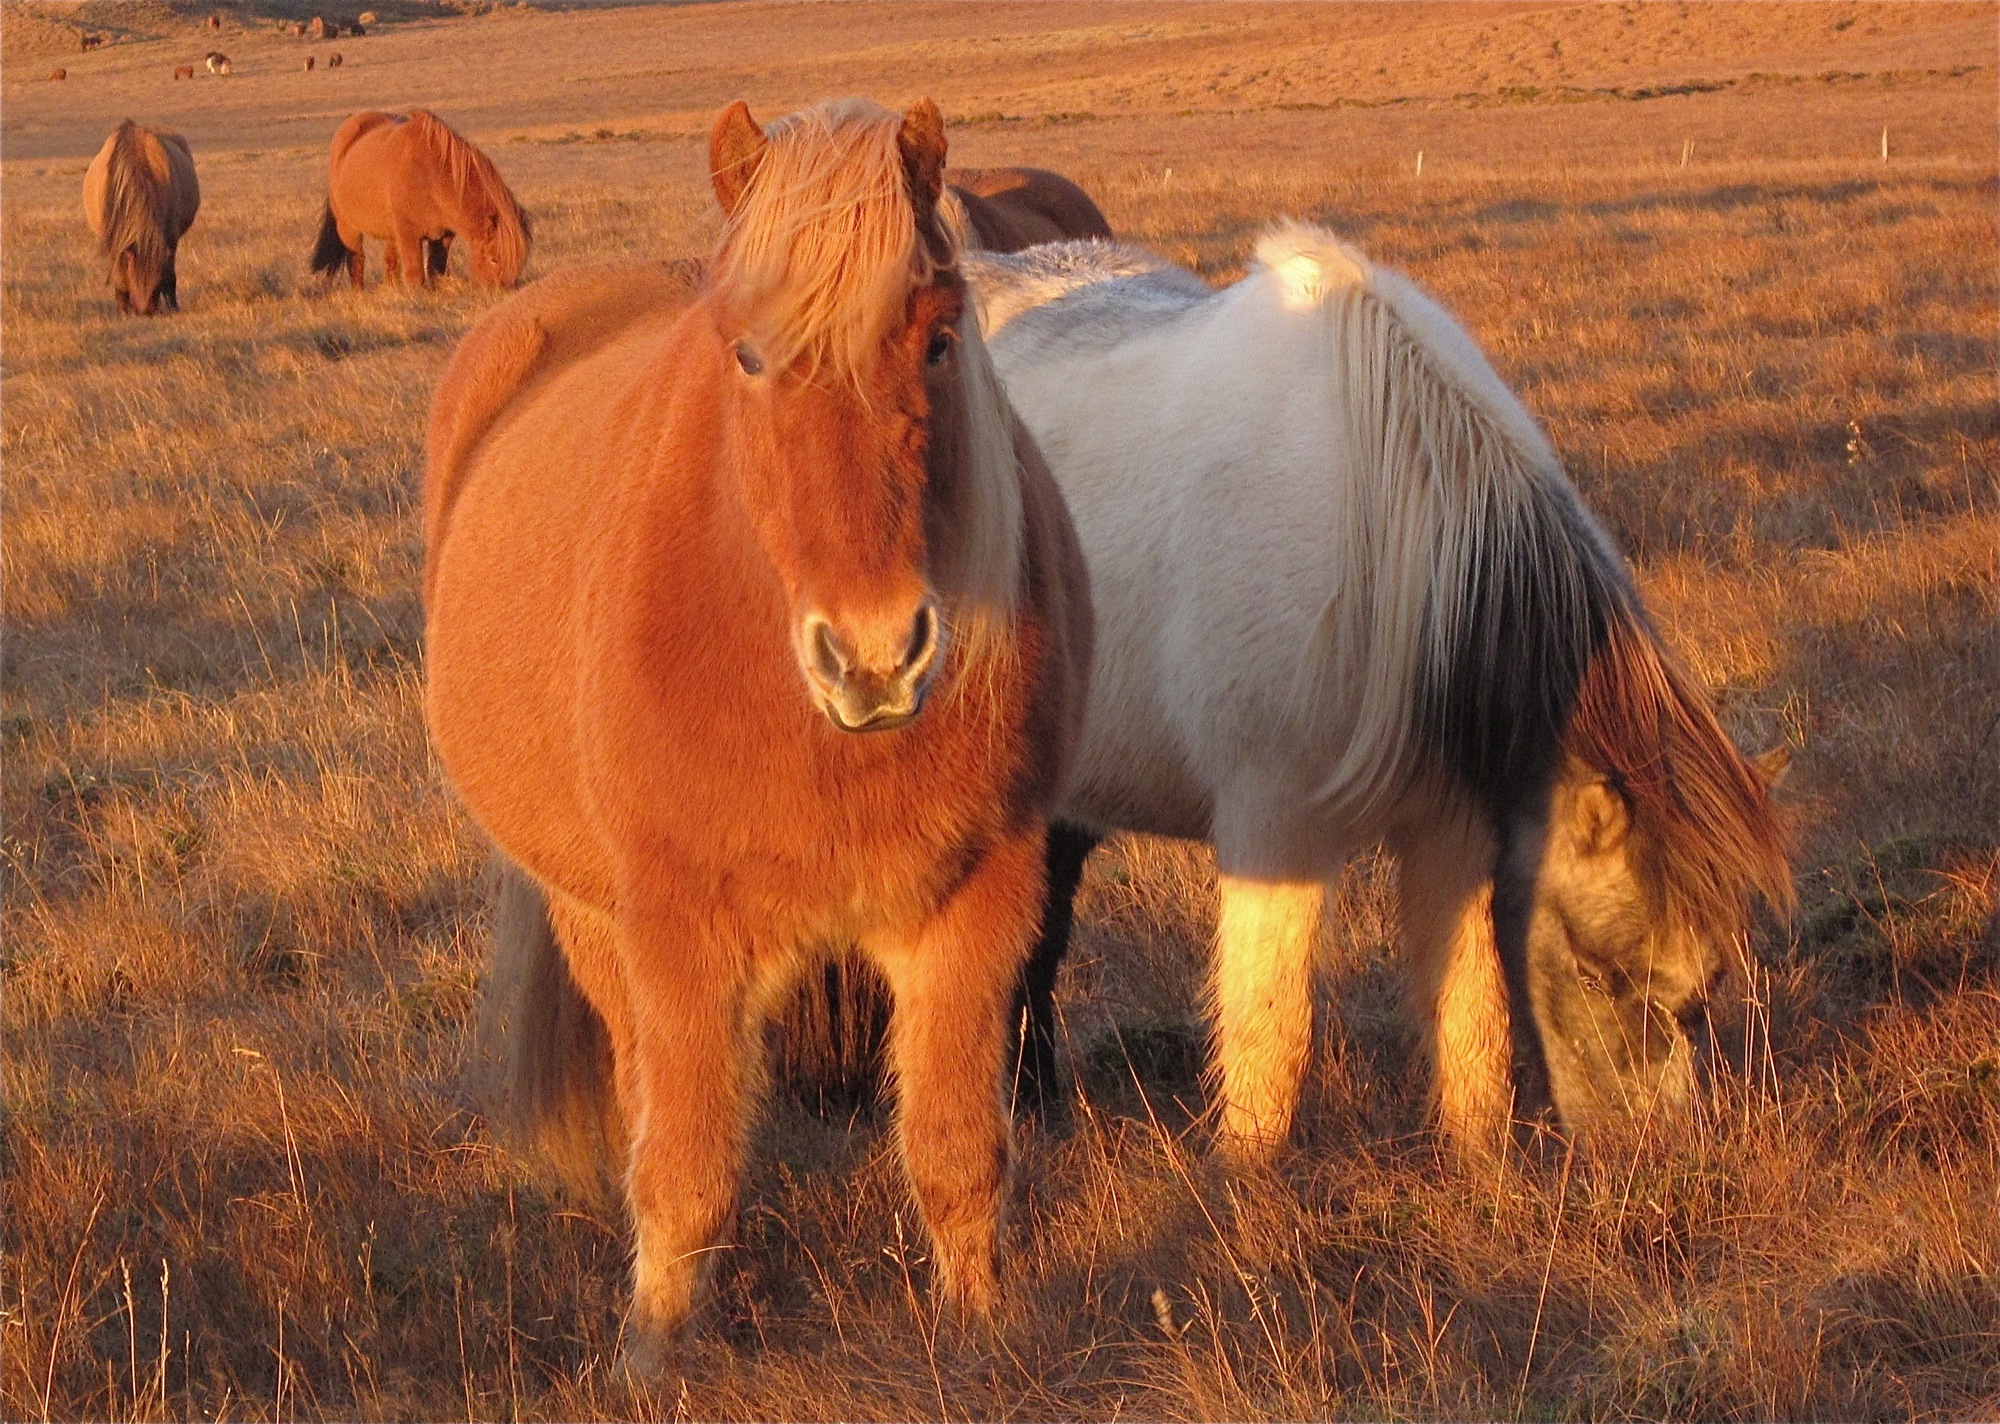
grass, field, meadow, prairie, wildlife, herd, pasture, grazing, horse, mammal, mane, iceland, fauna, savanna, plain, grassland, vertebrate, mare, skinnhufa, steppe, rural area, cattle like mammal, horse like mammal, mustang horse